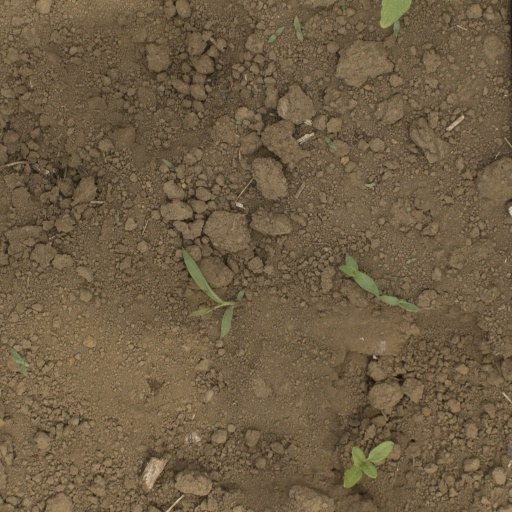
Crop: Jerusalem artichoke